Rugby union in Argentina

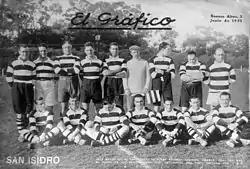
San Isidro (pictured in 1922) won a record of 13 consecutive titles (1917-30)

This body, one of the oldest rugby unions in the world, later became known as the Argentine Rugby Union (UAR), which became a member of the International Rugby Board (IRB) only after being invited to the inaugural Rugby World Cup in 1987.